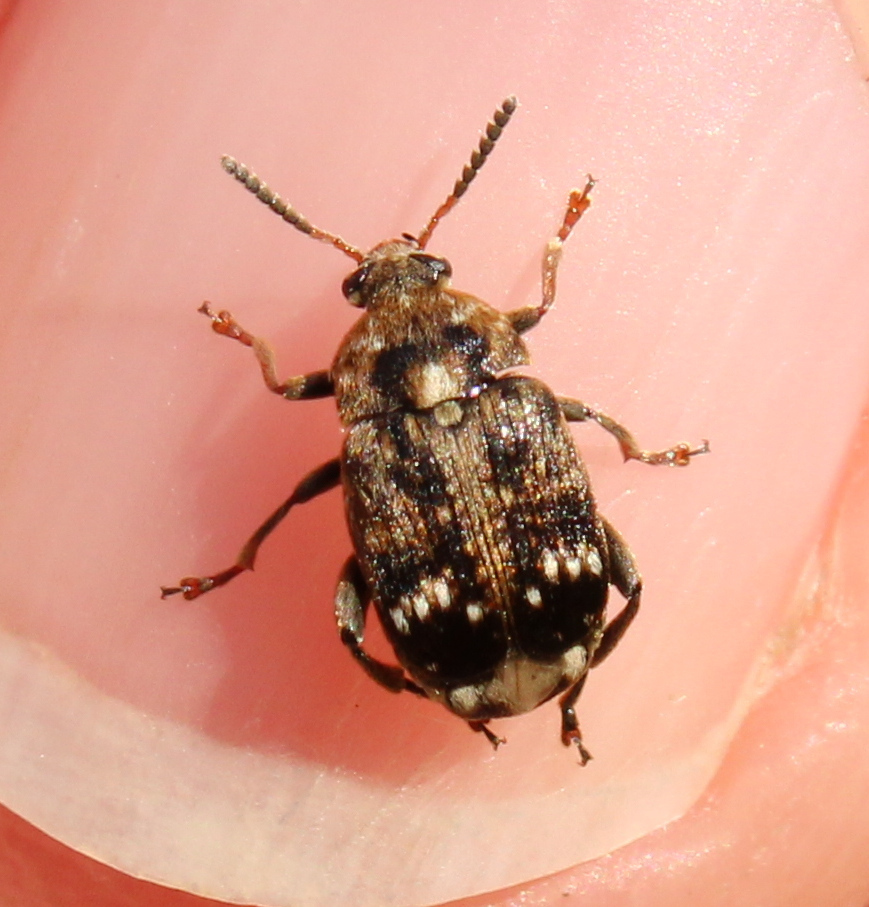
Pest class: pea_weevil